Lincoln Hospital (Durham, North Carolina)

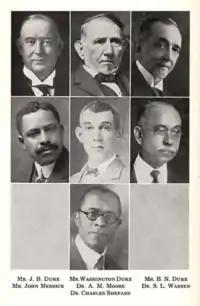
Lincoln Hospital founders.

Lincoln hospital's black leaders claimed the hospital was "a striking example of what can be accomplished in a community where both races work together." However, in the beginning, whites generally kept a distance by confining their involvement to financial contribution. Eventually, this relationship evolved to include whites in the running of the hospital. For example, Dr. Max Schiebel, who worked at the hospital in 1944, joined the surgery department long before official integration of the medical staff in 1925. (see "surgery")